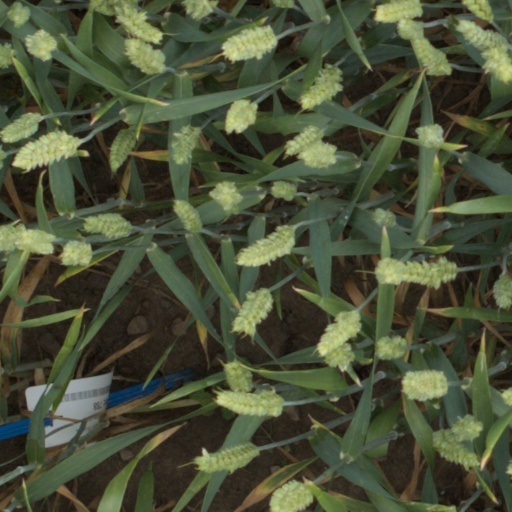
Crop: wheat